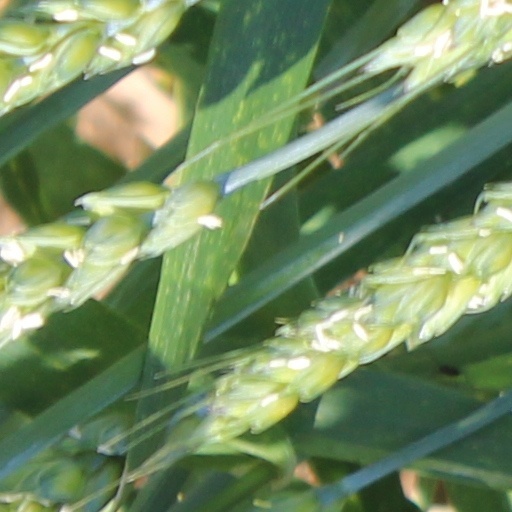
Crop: wheat